Brown Chamberlin

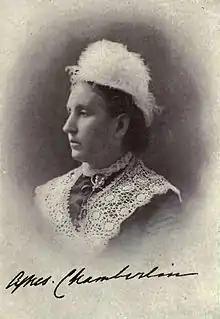
Mrs Agnes Chamberlan by William James Topley

In 1870, Brown Chamberlin married Agnes Dunbar FitzGibbon, daughter of Sheriff Moodle, of Belleville and Susanna Moodie. The couple had one daughter, Mrs. Badgley. Agnes had married her first husband, Charles FitzGibbon, Barrister-at-law, in 1850 and survived him. By her first husband Mrs. Chamberlin had one son and three daughters. Her daughter Miss Mary Agnes FitzGibbon, wrote a biography of her grandfather, Colonel James FitzGibbon, entitled "A Veteran of 1812."